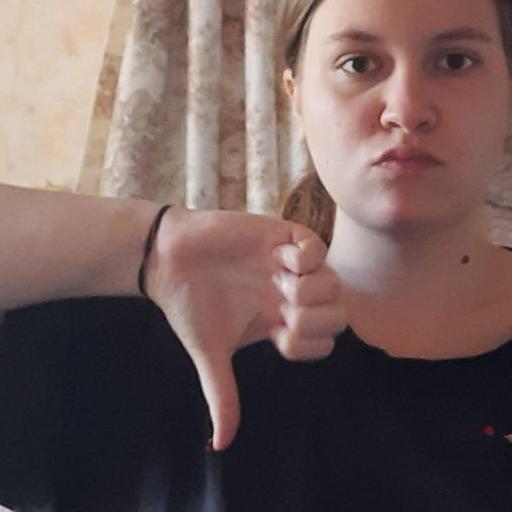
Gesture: dislike